Barranquilla

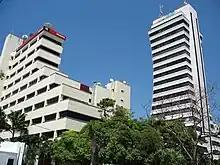
Executive Centre I in the north of Barranquilla.

Colombian architectural movement prior to the Modern Movement looks notably different from buildings of the Republicans. Most prominent is Art Nouveau and Art Deco. In the city there are many buildings with Art Deco style, typical of the 1930s, as the Estadio Romelio Martínez (1935), the Departmental Library of Barranquilla (1945), the Rex Theatre (1935), the late Metro Theatre (1946, former Apollo) Shaare Sedek Synagogue (1946–1947), the building of the Agricultural Exhibition (1936, later became Industrial School), the Eckardt building (1939 ), the former residence of the Cuban architect Manuel Carrerá in the Bellavista neighborhood, the García building (1938), Teatro Colón (1946), the former building of Avianca (1934), the last four designed by Manuel Carrerá. The Estadio Romelio Martínez stadium was recognized in 1995 as a national monument by the Ministry of Culture, the first Art Deco building in Barranquilla to obtain this declaration.